Climate of the Arctic

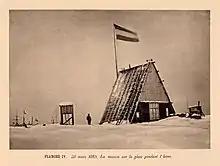
A photograph of the first-IPY station at the Kara Sea site in winter

The first major effort by Europeans to study the meteorology of the Arctic was the First International Polar Year (IPY) in 1882 to 1883. Eleven nations provided support to establish twelve observing stations around the Arctic. The observations were not as widespread or long-lasting as would be needed to describe the climate in detail, but they provided the first cohesive look at the Arctic weather.